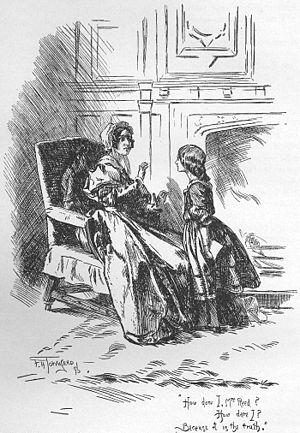
La famille Brontë [ˈbɹɒnteɪ] est une famille littéraire britannique du XIXᵉ siècle, dont la notoriété, qui s'étend à tous ses membres, est essentiellement due aux trois sœurs, poétesses et romancières, Charlotte, Emily et Anne. Elles publient des poèmes, puis des romans, d'abord sous des pseudonymes masculins. Leurs romans attirent immédiatement l'attention, pas toujours bienveillante, pour leur originalité et la passion qu'ils manifestent. Seul Jane Eyre, de Charlotte, connaît aussitôt le succès. Mais Wuthering Heights d'Emily, The Tenant of Wildfell Hall d'Anne et Villette de Charlotte sont admis plus tard parmi les grandes œuvres de la littérature.
Jane Eyre /d͡ʒeɪn 'ɛːə/ est un roman de Charlotte Brontë, publié le 16 octobre 1847 à Londres par Smith, Elder & Co., sous le pseudonyme de Currer Bell. Le récit, à la première personne, se présente comme l'autobiographie de l'héroïne.
Les pensionnats pour jeunes filles dans l'Angleterre georgienne et victorienne sont un élément majeur de la condition féminine dans la société georgienne, puis victorienne, tant par les matières enseignées que par les idées inculquées.